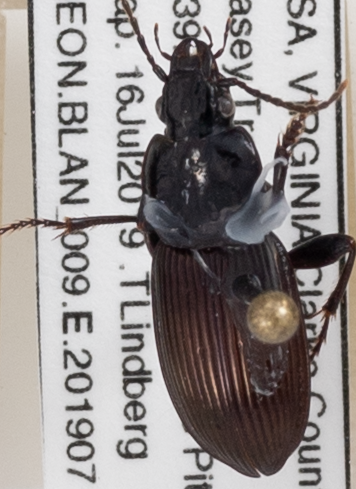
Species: Pterostichus trinarius
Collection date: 2019-07-16
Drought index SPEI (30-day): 0.26
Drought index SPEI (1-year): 2.09
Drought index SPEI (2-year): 2.09